Holden Commodore (VK)

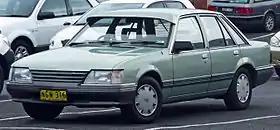
1984 Holden Commodore (VK) SL sedan

The Holden Commodore (VK) is a mid-size car that was produced by Holden from 1984 to 1986. It was the fourth iteration of the first generation of the Holden Commodore and introduced the luxury variant, Holden Calais (VK) sedan.